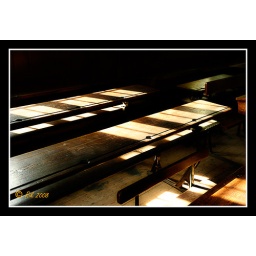
Light crossing the old desks in the school house at St Fagans, Museum of Welsh Life, Cardiff. ISO400, 1/40sec, f5.6.